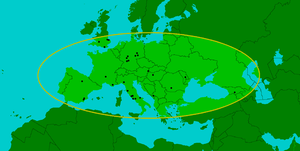
La liste des espèces d'animaux disparus d'Europe comptabilise les animaux éteints, réintroduits et disparus localement d'Europe du Pliocène à l'Holocène.